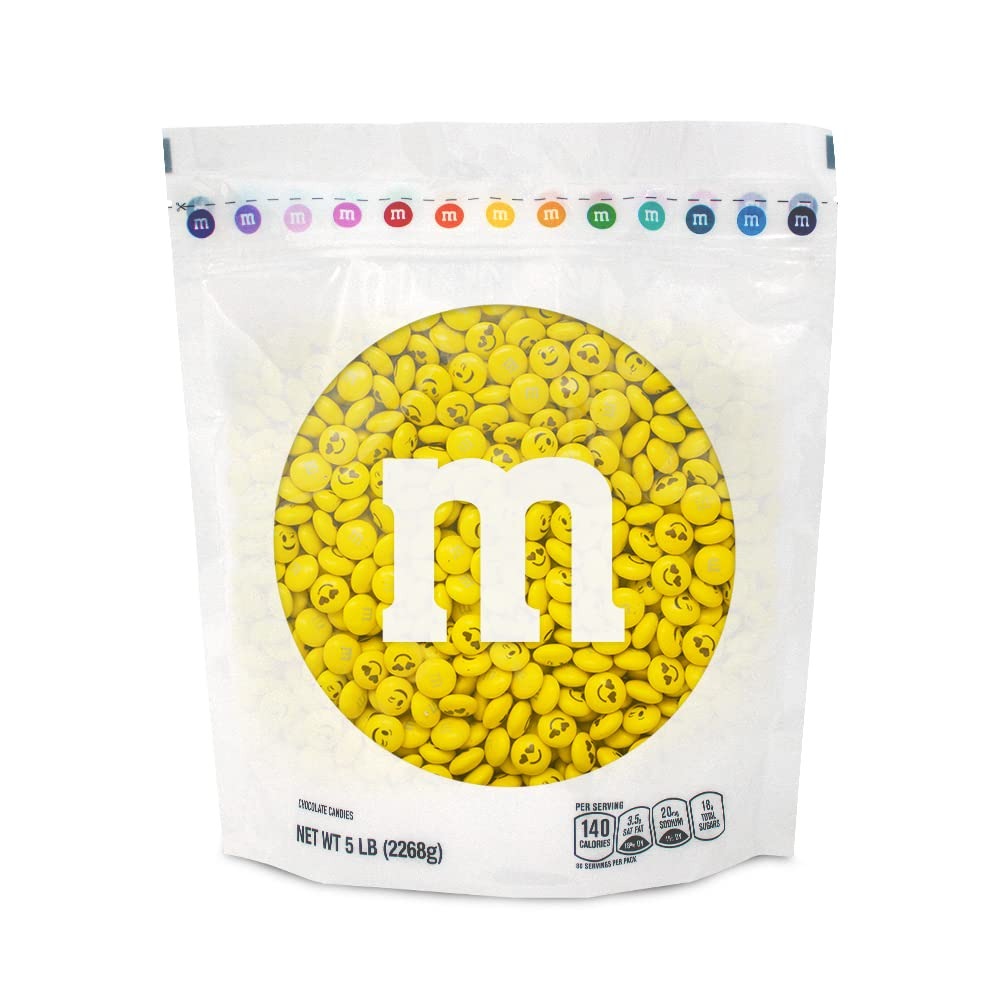
Item Name: M&M’S WORLD Emoji Milk Chocolate Candy - 5lbs
Bullet Point: M&M'S Milk Chocolate Candy
Value: 80.0
Unit: Ounce

Price: 126.94